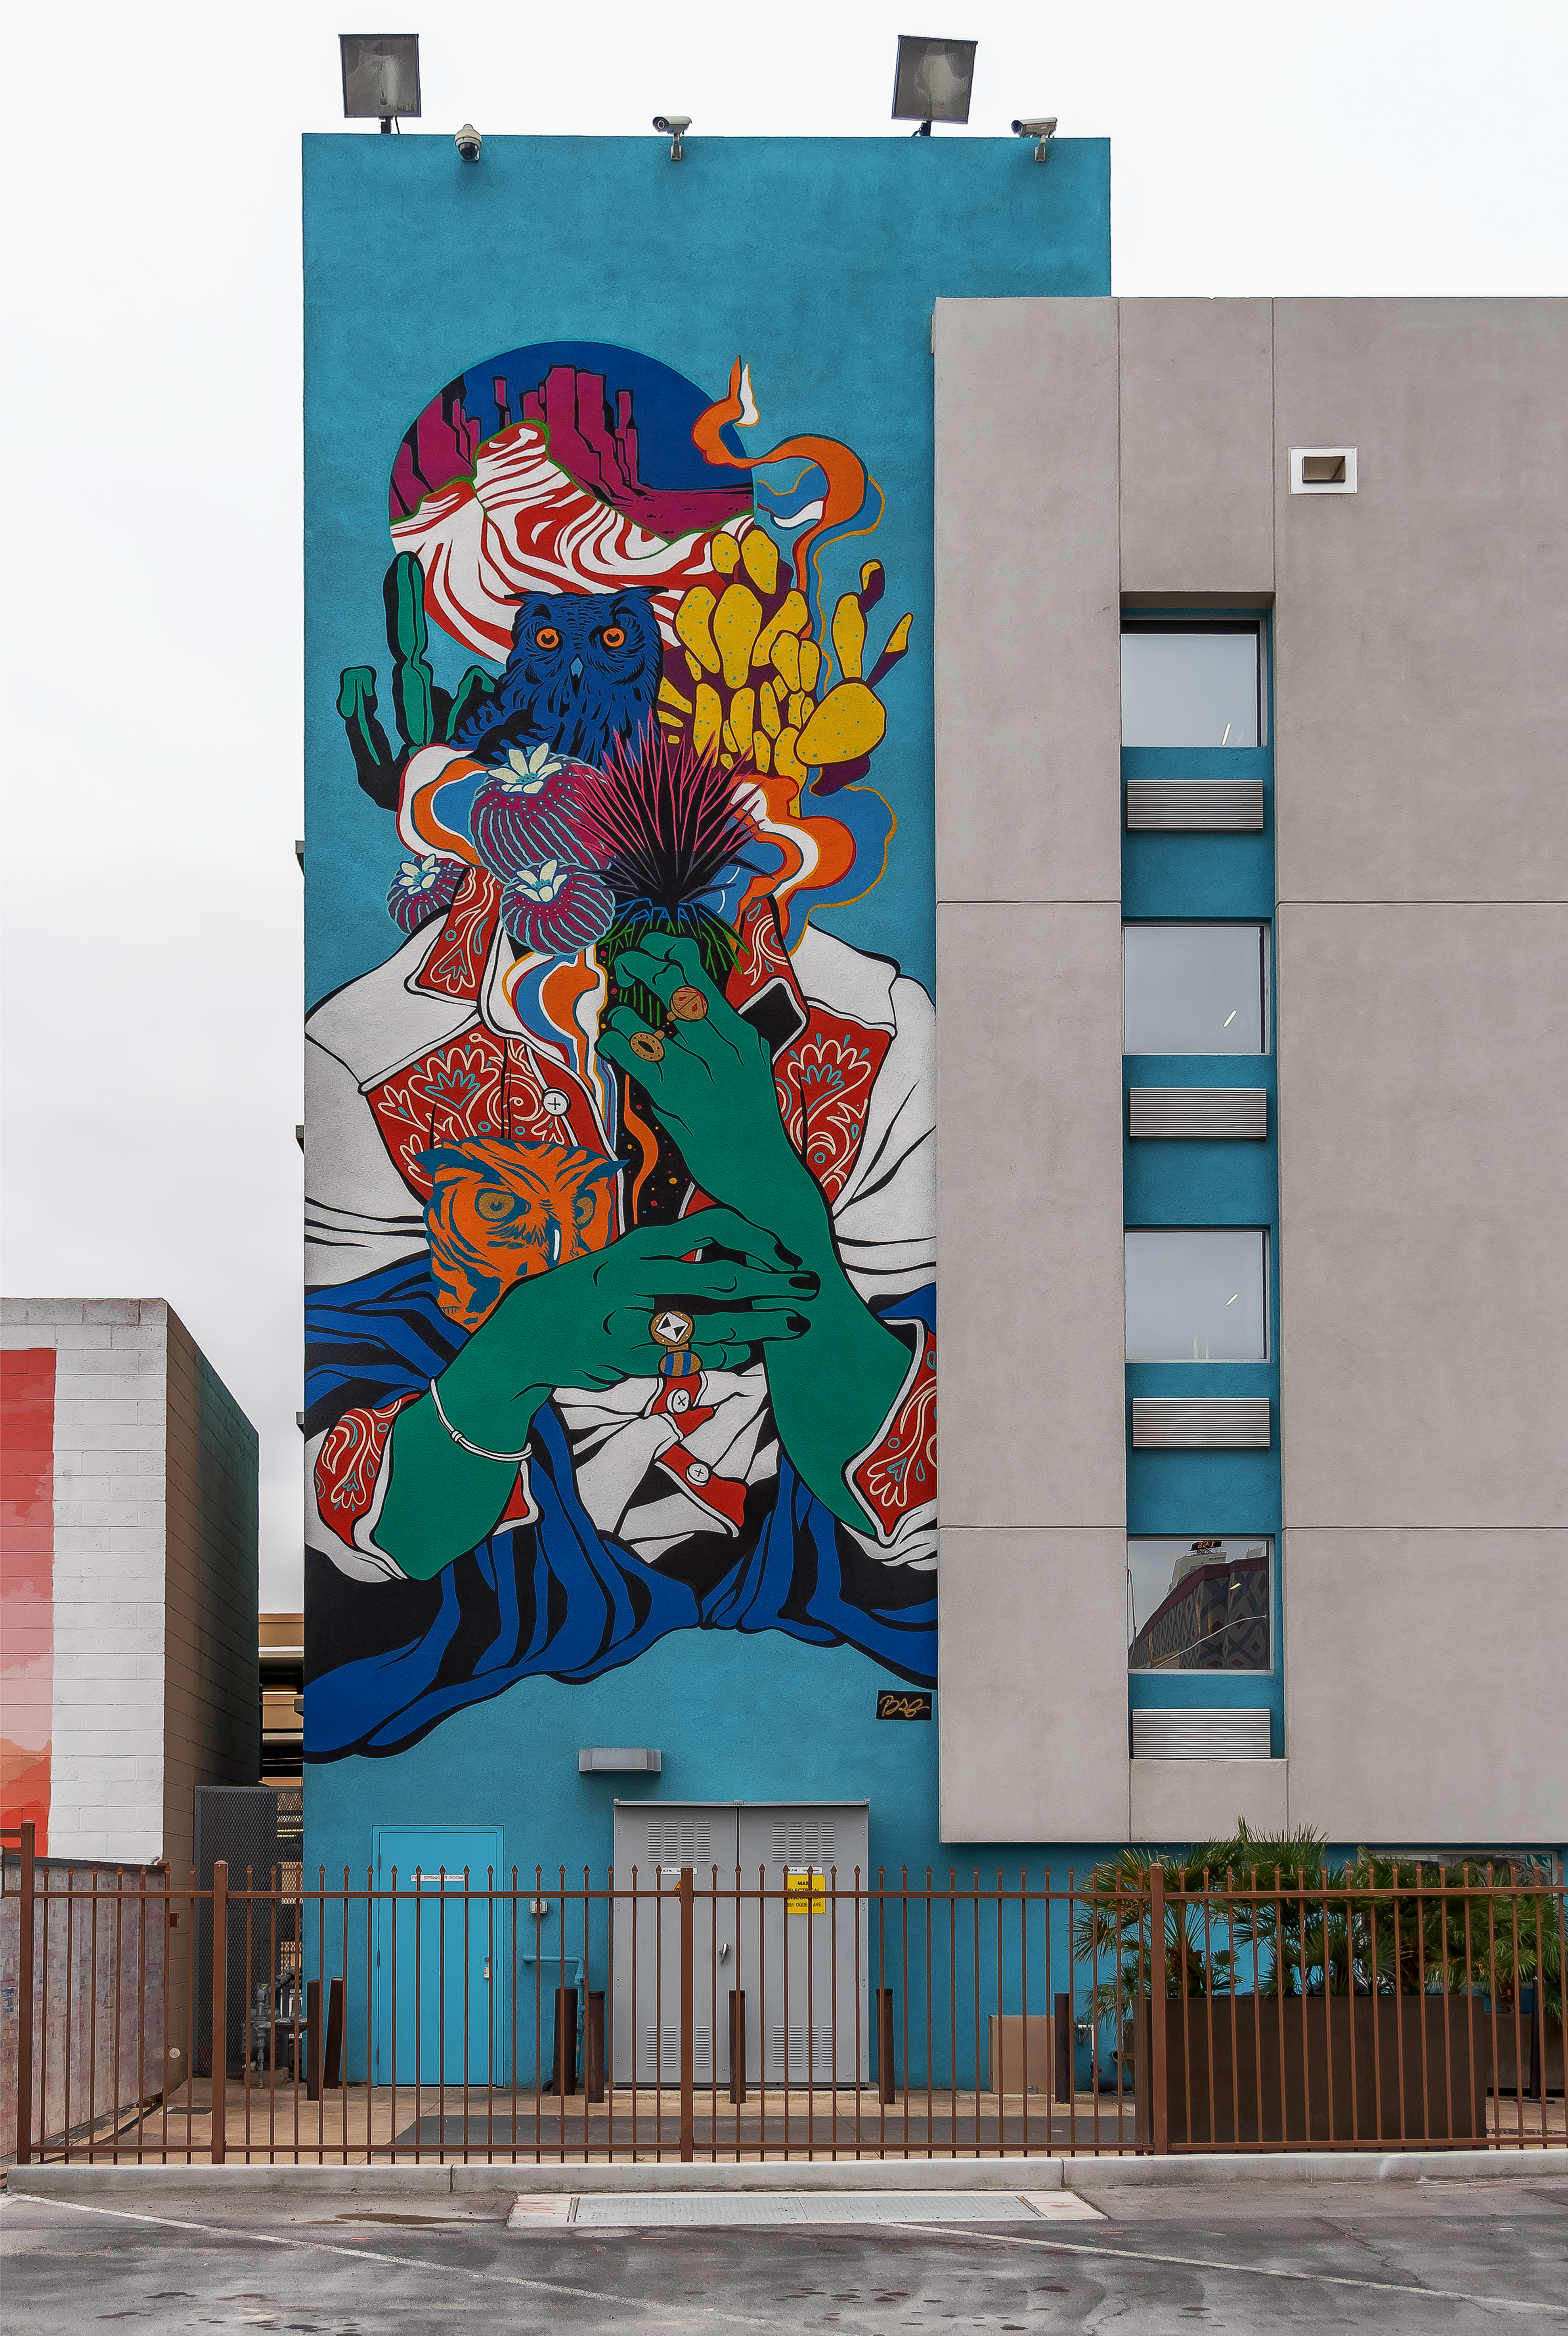
geotagged, las vegas, Las Vegas DownTown, nevada, united states, usa, a6500, abstract art, art, city, City of Las Vegas, city scene, cityscape, Clark County, Clark County Nevada, Clark County NV, downtown las vegas, feet, fremont, Fremont District, Fremont District Las Vegas, Fremont Street, Fremont Street Experience, Fremont Street Las Vegas, graffiti, Las Vegas Attraction, Las Vegas Graffiti, Las Vegas NV, Las Vegas Photography, Las Vegas Public Art, Las Vegas Sights, Las Vegas Street Art, Las Vegas Street Photography, Las Vegas Streets, las vegas strip, Las Vegas Vacation, model, mural, murals, Nevada Tourism, portrait, public art, scenic, sightseeing, sin city, sony, SONY a6500, SONY Alpha 6500, sony mirrorless, spray paint, street, street art, street photography, streetscape, tourism, tourist attraction, travel, travel photography, urban, Vacation Photo, vegas strip, wall art, wall, facade, architecture, visual arts, painting, modern art, artwork, advertising, fictional character, paint, building, illustration